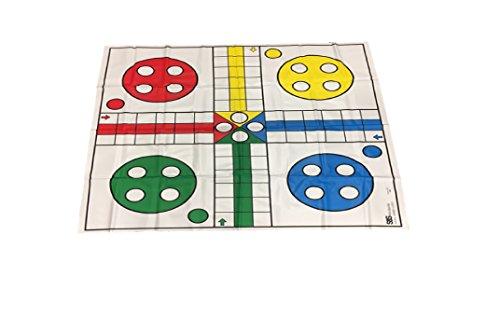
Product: S&S Worldwide 24602 Jumbo Ludo
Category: Toys & Games | Games & Accessories | Board Games
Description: Teams or individuals move 2-1/4 inch.
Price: $15.54
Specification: Product Dimensions:         12 x 6 x 3.2 inches    |Shipping Weight: 1.9 pounds (View shipping rates and policies)|ASIN: B00LNHVJSQ|Item model number: 24602|    #6105    in Board Games (Toys & Games)